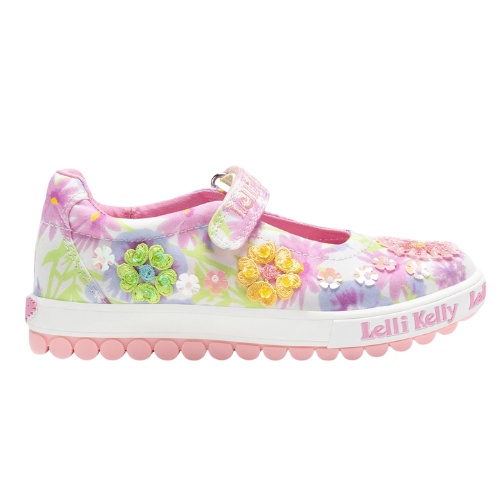
Lelli Kelly White Flower Dolly Shoes
The Lelli Kelly White Flower Dolly Shoes are a must-have for any fashionable young girl. The white canvas shoes feature delicate embroidered floral details that add a touch of whimsy to any outfit. The branded velcro strap and sole ensure a secure and comfortable fit, making these shoes both stylish and practical.
Brand: Lelli Kelly
Category: Apparel & Accessories > Shoes > Baby & Toddler Shoes > Baby & Toddler Sneakers